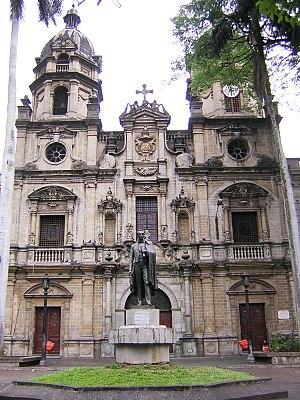
Augustin Goovaerts, né à Schaerbeek en 1885 et mort le 15 août 1939 à Bruxelles, est un architecte et ingénieur belge. Il a réalisé plusieurs ouvrages et développé plusieurs projets importants en Colombie. Certains de ses travaux ont été déclarés Monument National par le gouvernement colombien. Il est décédé à Bruxelles, à l'âge de 54 ans, des suites d'une leucémie typhoïde.